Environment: lab
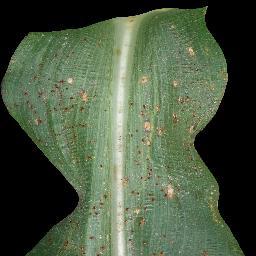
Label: common_rust